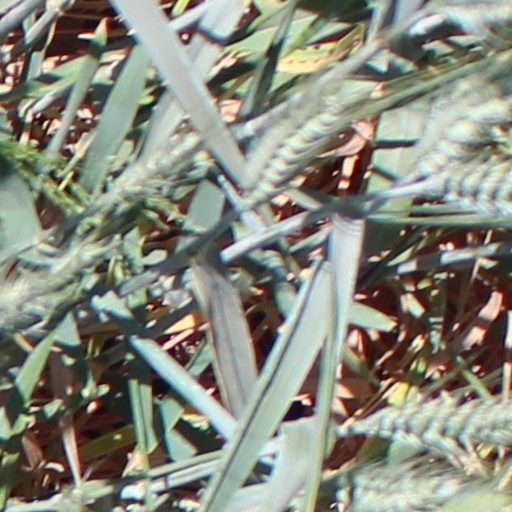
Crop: wheat